Cardington Airfield

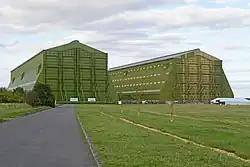
Former airship sheds at Cardington during 2017.

Cardington Airfield, previously RAF Cardington, is a former Royal Air Force station in Bedfordshire, England, with a long and varied history, particularly in relation to airships and balloons. The station was formerly part of the civil parish of Eastcotts, before it was abolished on 1st April 2019.